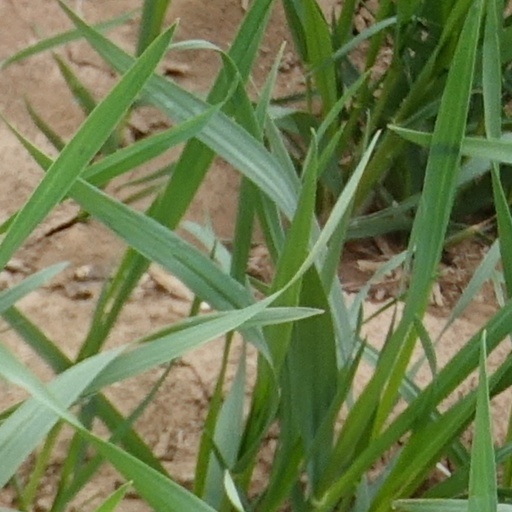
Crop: wheat